Karel Václav Rais

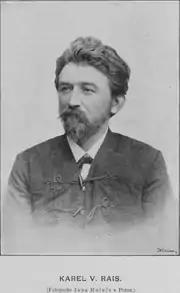
Karel Václav Rais (photo by Jan Mulač, 1896)

Karel Václav Rais (January 4, 1859 – July 8, 1926) was a Czech realist novelist, author of the so-called "country prose", numerous books for youth and children, and several poems.